County of Buckingham (South Australia)

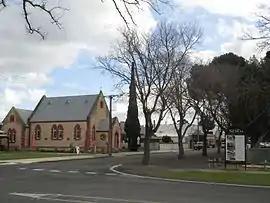
Former church at Keith in the Hundred of Stirling

The County of Buckingham is one of the 49 cadastral counties of South Australia. It was proclaimed by Governor James Fergusson in 1869 and named for the third Duke of Buckingham and Chandos, Richard Temple-Nugent-Brydges-Chandos-Grenville who was appointed Secretary of State for the Colonies in 1867. It is located adjacent to the Victorian border in the state's upper south east. This includes most of the contemporary local government area of Tatiara District Council and a small east portion of Coorong District Council.